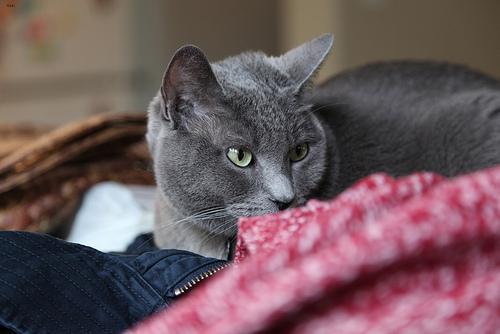
Breed: Russian Blue